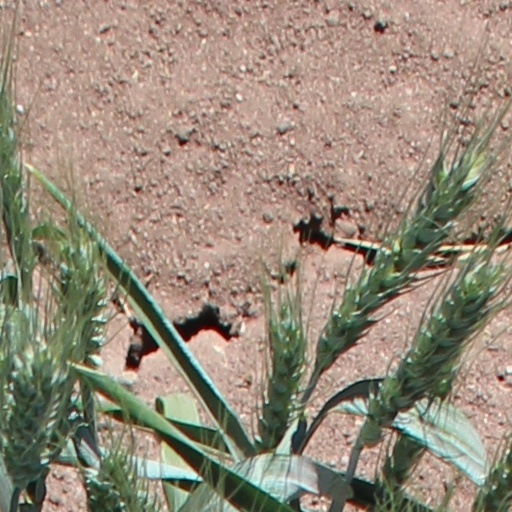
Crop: wheat